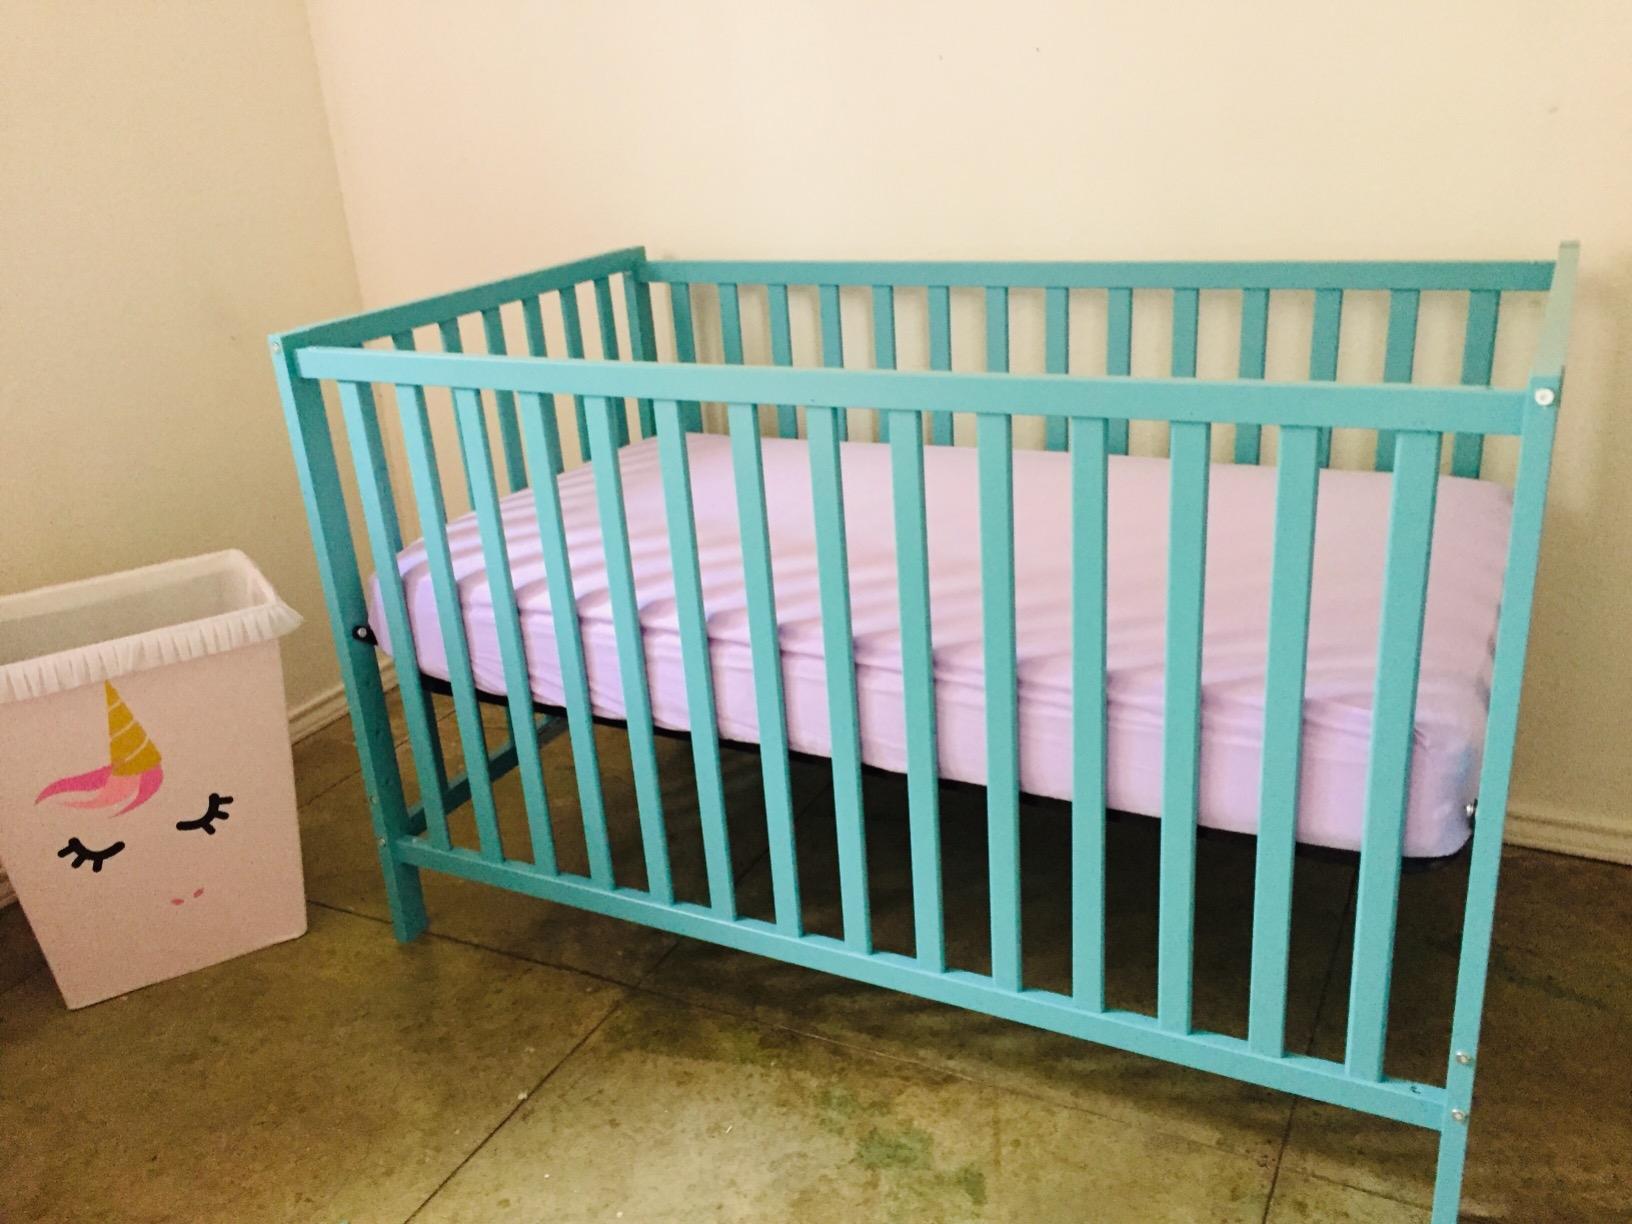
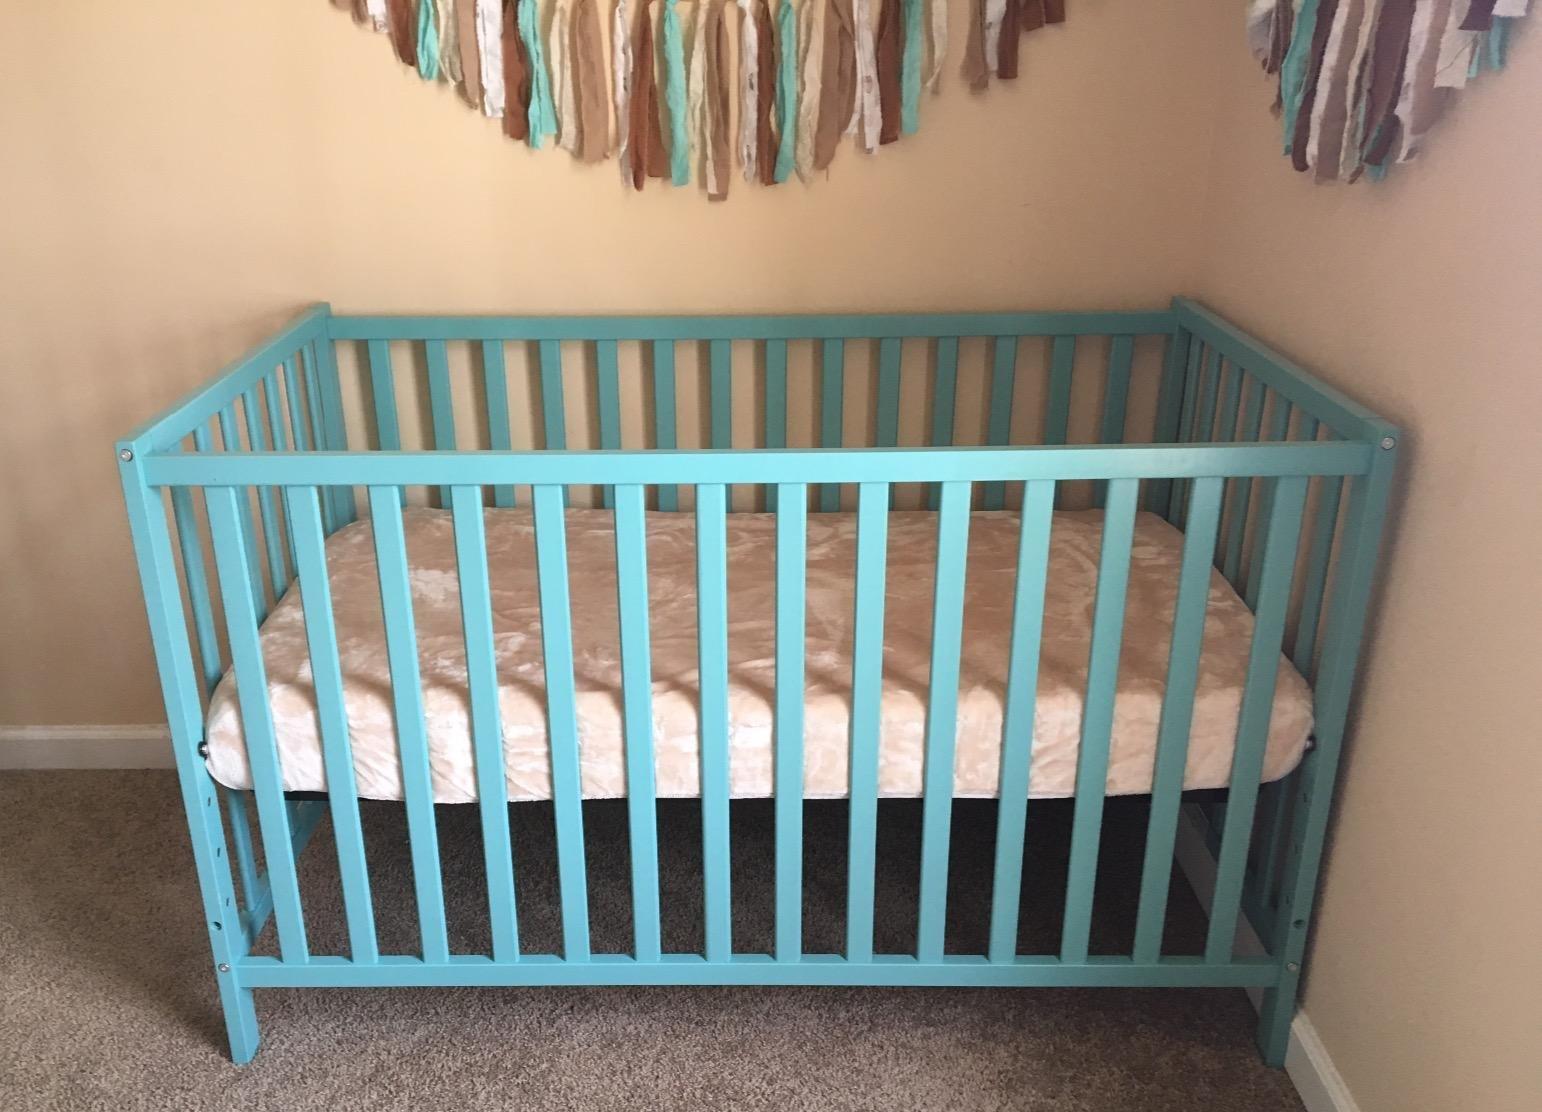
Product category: products_crib
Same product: yes